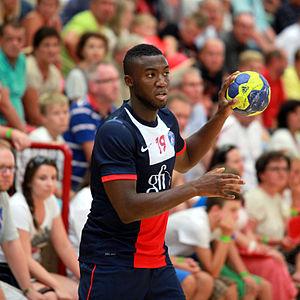
La section handball du Paris Saint-Germain est un club français de handball basé à Paris.
Le Paris Saint-Germain, couramment abrégé en Paris SG ou PSG, est un club omnisports français basé à Paris. Fondé en 2012 à partir du Paris Saint-Germain Football Club, racheté en 2011 par la Qatar Investment Authority, via sa filiale Qatar Sports Investments pour bâtir un club omnisports autour de celui-ci.